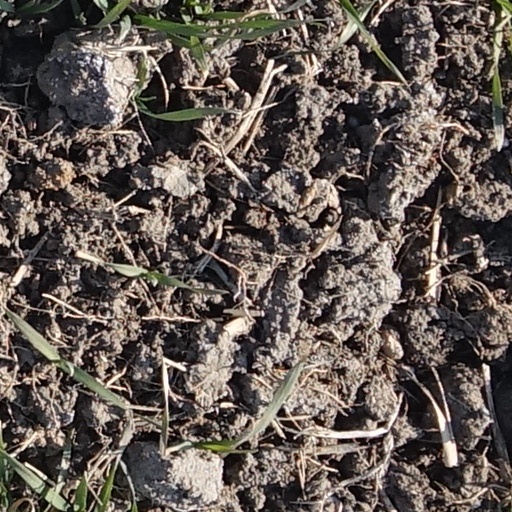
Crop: wheat